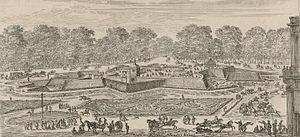
Vue du fort Royal fait en l'année 1650 dans le jardin du Palais cardinal pour le divertissement du Roi.